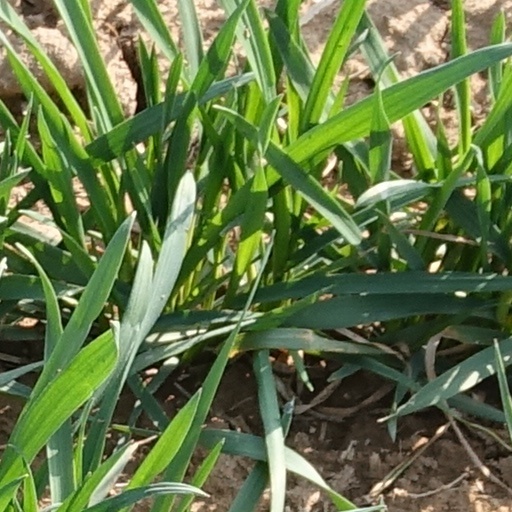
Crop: wheat